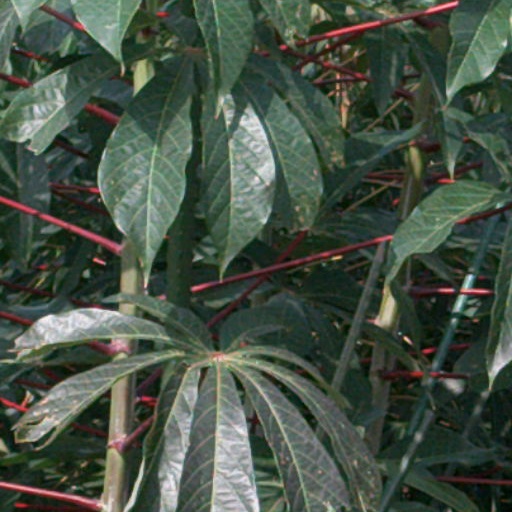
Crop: cassava